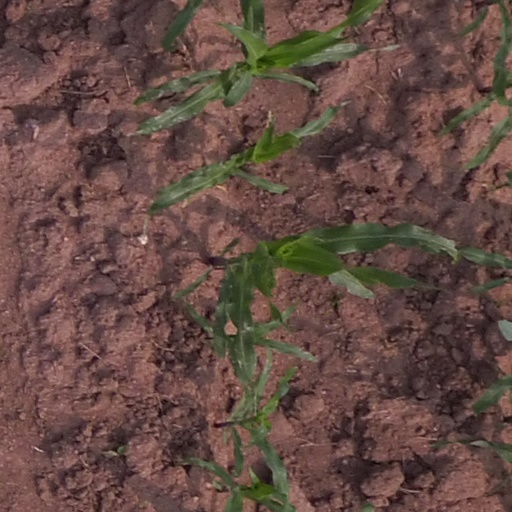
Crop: maize; corn